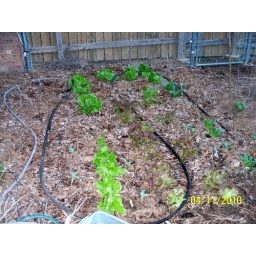
Butter &amp;amp; red letuce, with broccoli &amp;amp; cauliflower started in between the plants